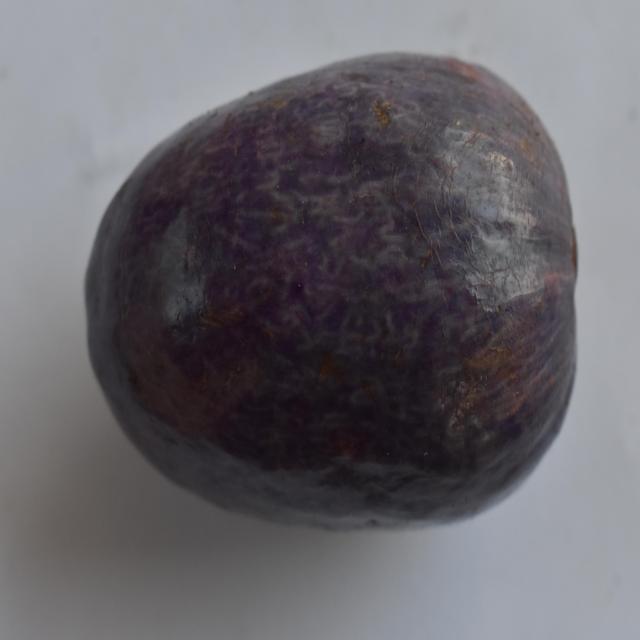
Plum grade: unaffected